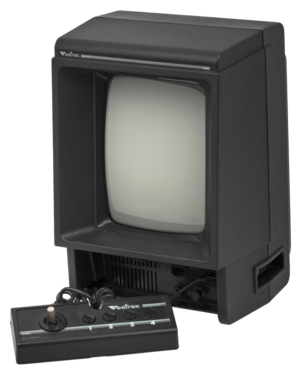
Le Vectrex est une console de jeux vidéo 8 bits développée par Smith Engineering et distribuée par General Consumer Electric, et plus tard par MB après le rachat de GCE. Il est sorti fin 1982, et a cessé d'être produit en 1984 après le krach du jeu vidéo de 1983.